Duna people

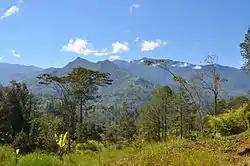
Papua New Guinea Highlands

The Duna are grouped in clans and parishes. Each member shares extensive responsibilities, requiring a substantial social effort for the group. Before the first direct contact with Europeans around the 1930s, their culture involved a strict separation of males and females. Early on, boys are separately raised and trained into manhood. Other significant themes of pre-contact life include ordered warfare, courting and the potency of ritual sacrifice. Since the establishment of a government station in the 1950s by Australia, the customs and traditions have undergone some significant changes, community schooling etc.